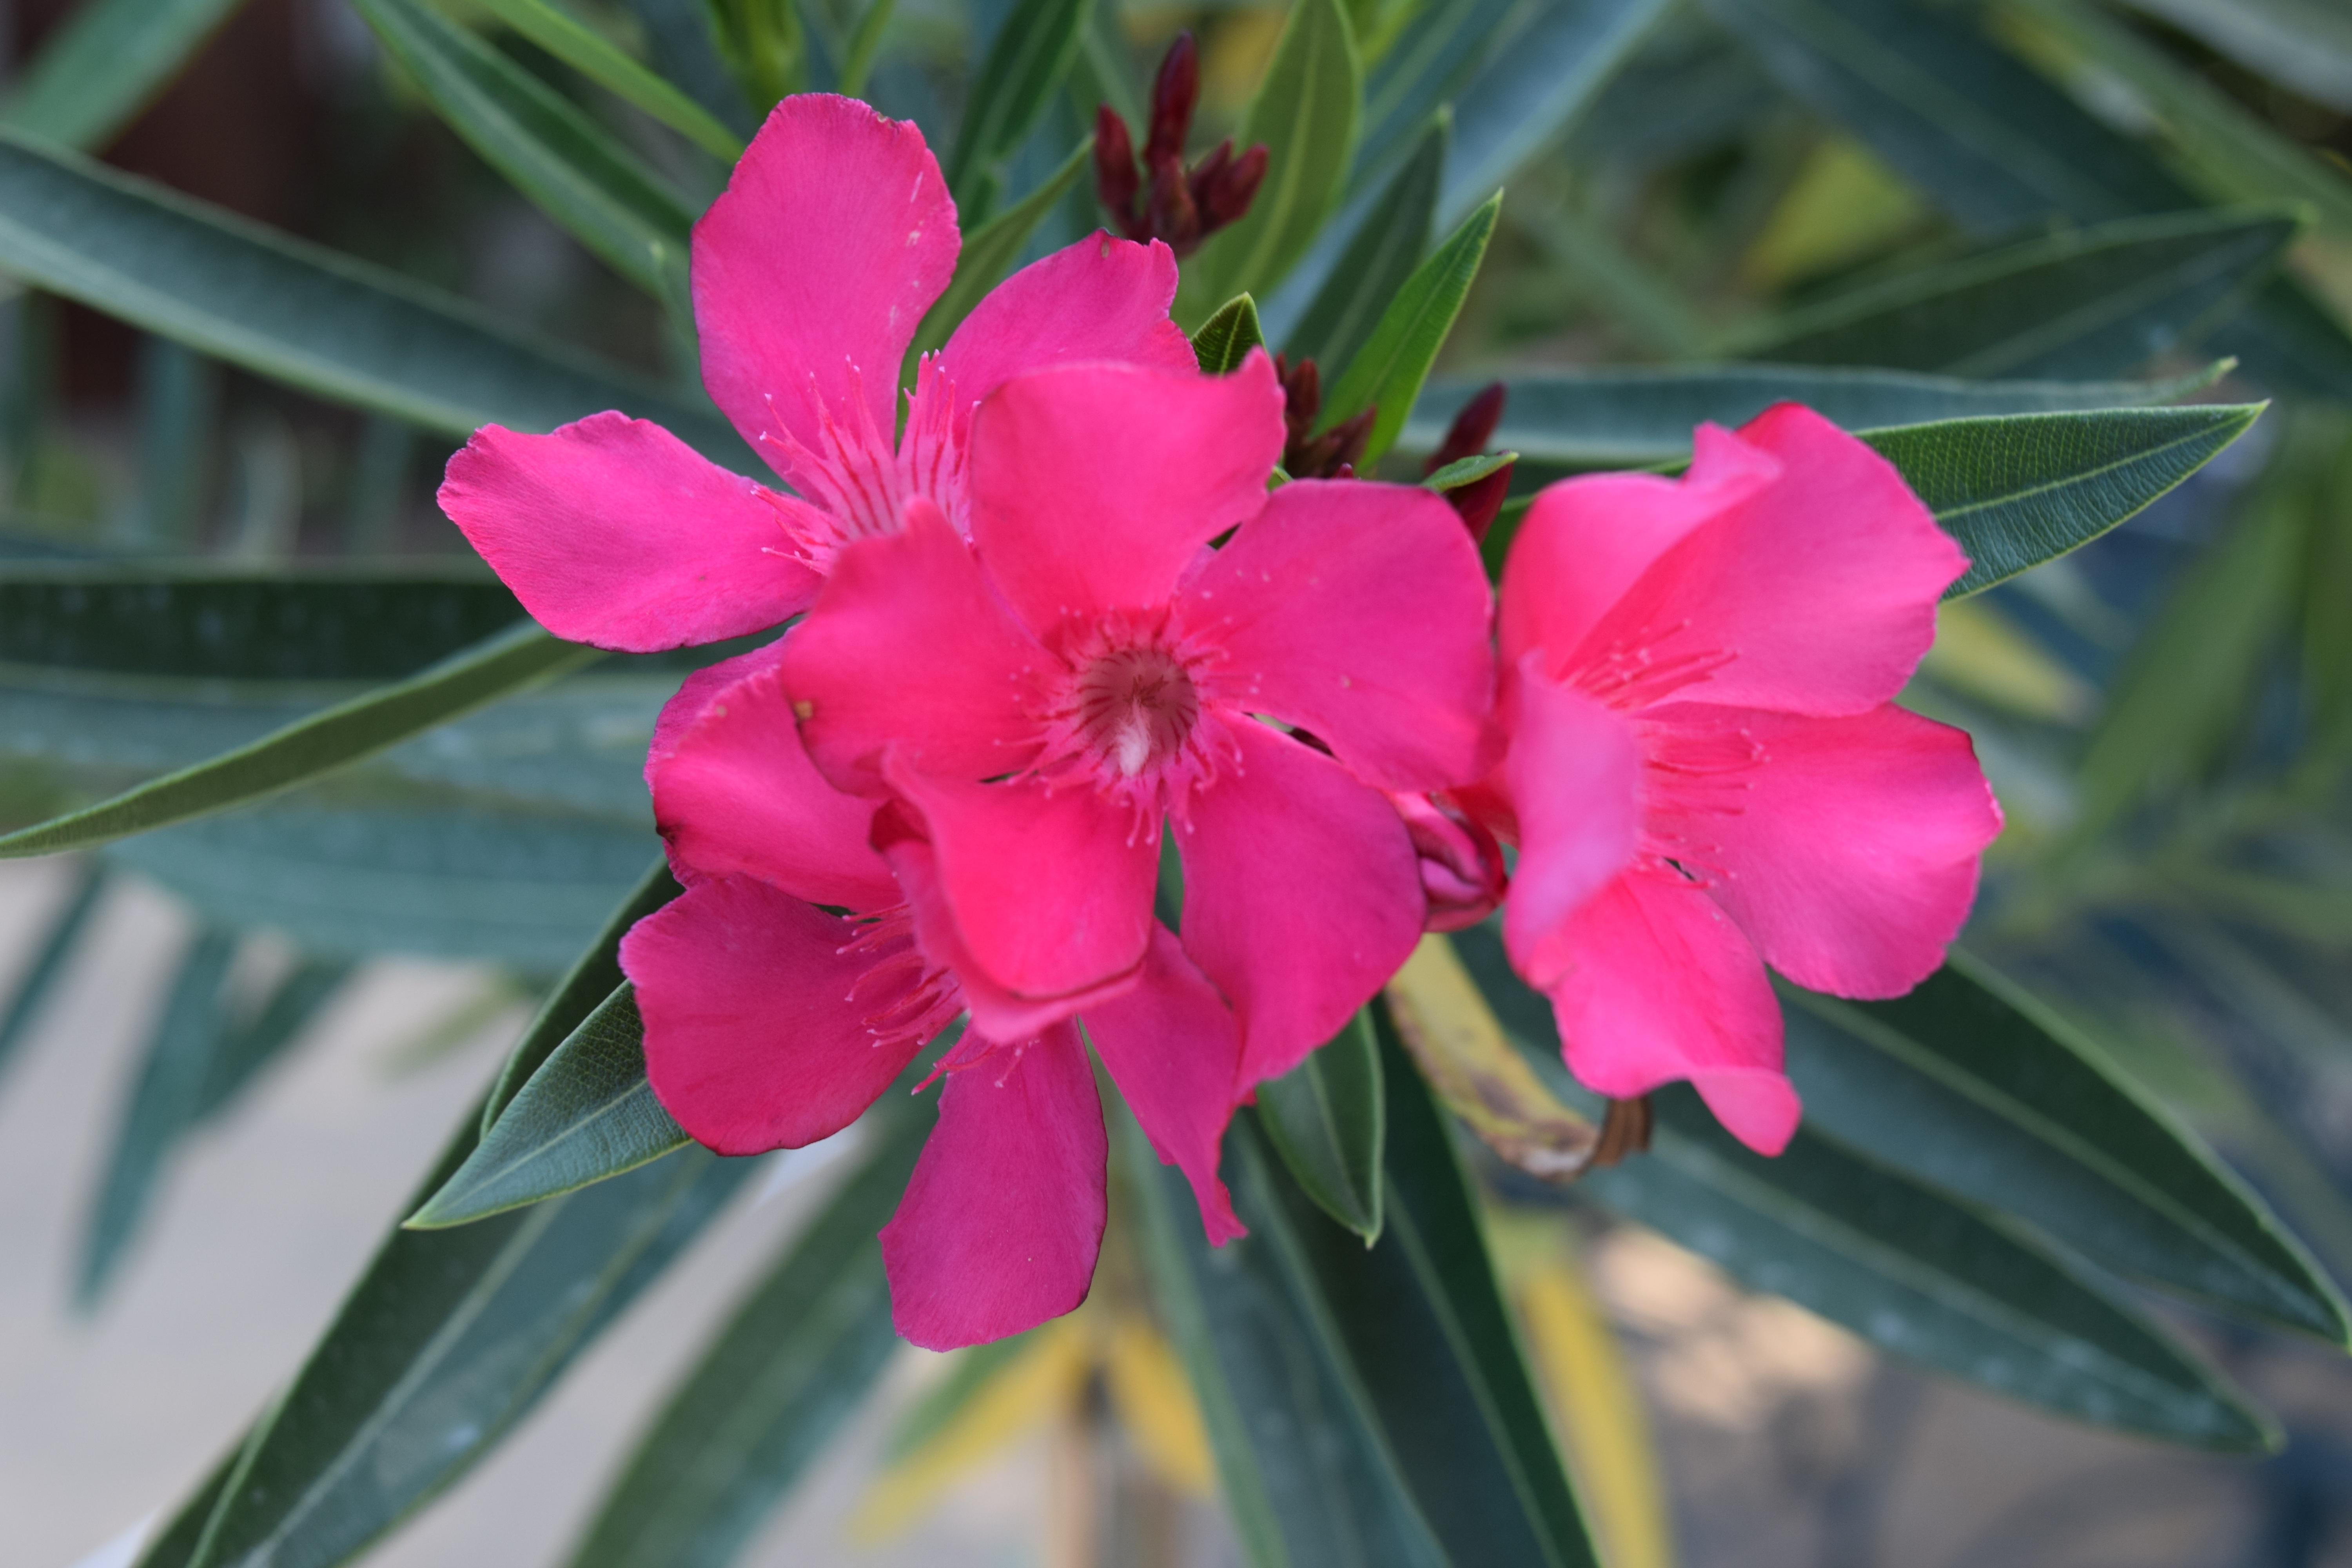
blossom, plant, flower, petal, botany, flora, shrub, dianthus, macro photography, flowering plant, cattleya, land plant